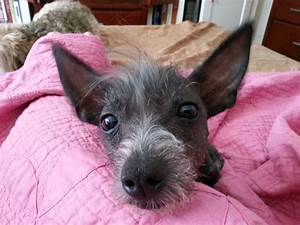
Label: dog